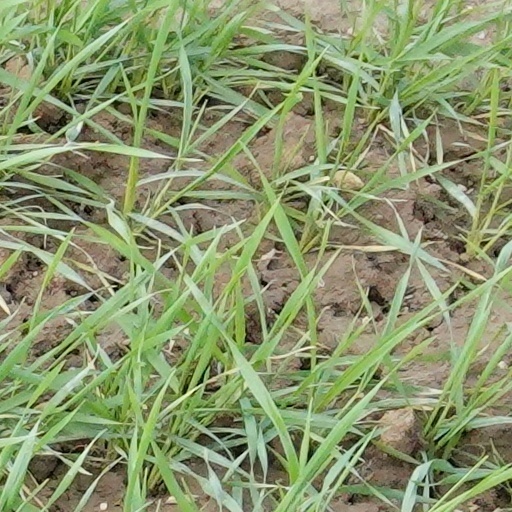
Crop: wheat